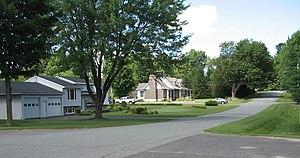
Rue de Roxton Falls
Roxton Falls est un village du Québec situé dans la municipalité régionale de comté d'Acton et dans la région administrative de la Montérégie. Son territoire est enclavé dans celui du canton de Roxton.